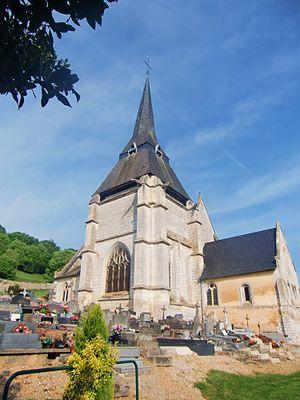
Église de Marais-Vernier (Eure, Normandie, France)
Le Marais-Vernier est une région naturelle du département de l'Eure en région Normandie. Issue d'un ancien méandre de la Seine, cette région constitue une dépression semi-circulaire de 4 500 hectares qui regroupe prairies humides, marais, roselières, canaux, mares, étangs, tourbières, courtils et bocages. Cette mosaïque de paysages dans un seul et unique ensemble représente une entité écologique
Cet article recense une partie des monuments historiques de l'Eure, en France.
Marais-Vernier est une commune française située dans le département de l'Eure, en région Normandie.